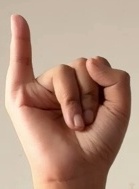
ASL sign: I